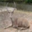
Label: deer